Hoplophryne

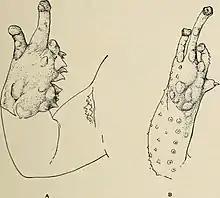
The forelimb of the male "Hoplophryne uluguruensis" (left) and "H. rogersi" (right) showing the reduced thumb.

"Hoplophryne" can be found in leaf litter, under logs, and in bananas and bamboos. Reproduction takes place in phytotelmata. The modified thumbs of males are probably involved in mating, helping the male to embrace the female.